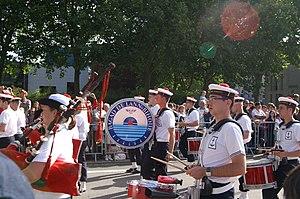
Le bagad de Lann-Bihoué, Festival interceltique de Lorient 2011.Brezhoneg: Bagad Lann-Bihoue, Emvod ar Gelted 2011.
Le bagad de Lann-Bihoué est un ensemble de musique bretonne, un bagad, de la marine nationale française. Cette formation représente la Marine nationale et la France dans diverses manifestations nationales et internationales. Elle a joué à plusieurs reprises dans le cadre de ses activités devant des chefs d’État. Il est une source d'influence culturelle en Bretagne comme dans le reste de la France.